Kinnareemimus

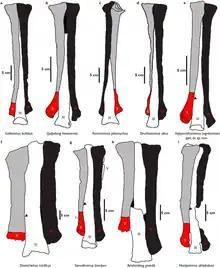
Diagrams of the metatarsals of several ornithomimosaurs, displaying the arctometatarsalian condition

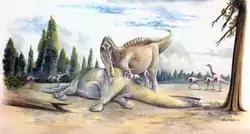
Restoration of a "Kinnareemimus" flock behind a spinosaur feeding on a sauropod carcass

Ornithomimosaur body fossils and ichnofossils were reported in Thailand's Khorat Plateau as early as 1997 in a publication by Eric Buffetaut and colleagues. At the time, only two dinosaur genera, "Siamotyrannus" and "Phuwiangosaurus" had been named from the country. Their report included a drawing of the metatarsals of an ornithomimosaur which had been uncovered at a locality called "Phu Wiang 5". These metatarsals clearly showed the derived arctometatasalian condition, similar to the ornithomimosaurs known from Laramidia. However, this specimen was not identified by any name other than the "Thai ornithomimosaur".